Asuka-dera

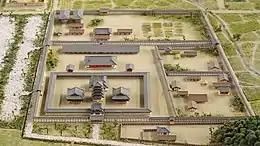
Model of Hōkō-ji Temple at the time of its construction.

Excavations conducted since 1956 have revealed the original temple complex. Before the excavation, the temple complex of Asuka-dera was thought to be of the Shitenno-ji style, but excavations from 1956 to 1957 confirmed that the original temple complex was of the one-pagoda, three-main hall style, with a Central Golden Hall, the Eastern Golden Hall, and Western Golden Hall. A corridor surrounded the pagoda and the three main halls, and the Central Gate was located on the south front of the corridor. The lecture hall was located on the north side outside the corridor. A wall of earthworks ran around the entire complex, and excavations have revealed that there was a South Gate just south of the Central Gate and a West Gate to the west.